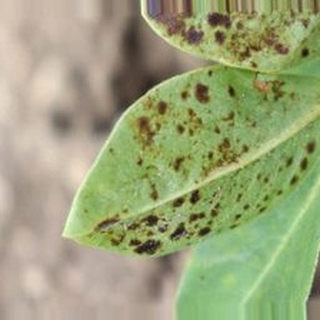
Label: groundnut_rust